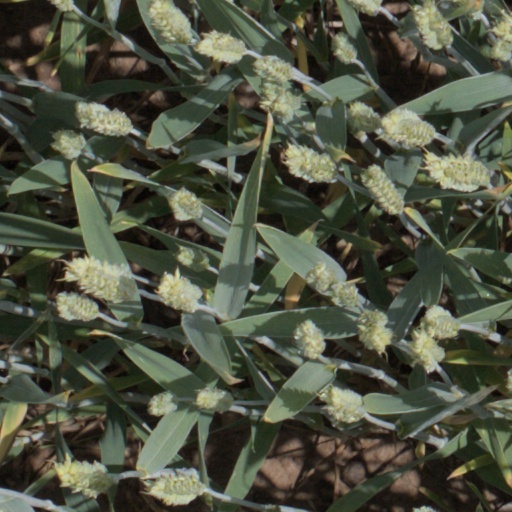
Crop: wheat